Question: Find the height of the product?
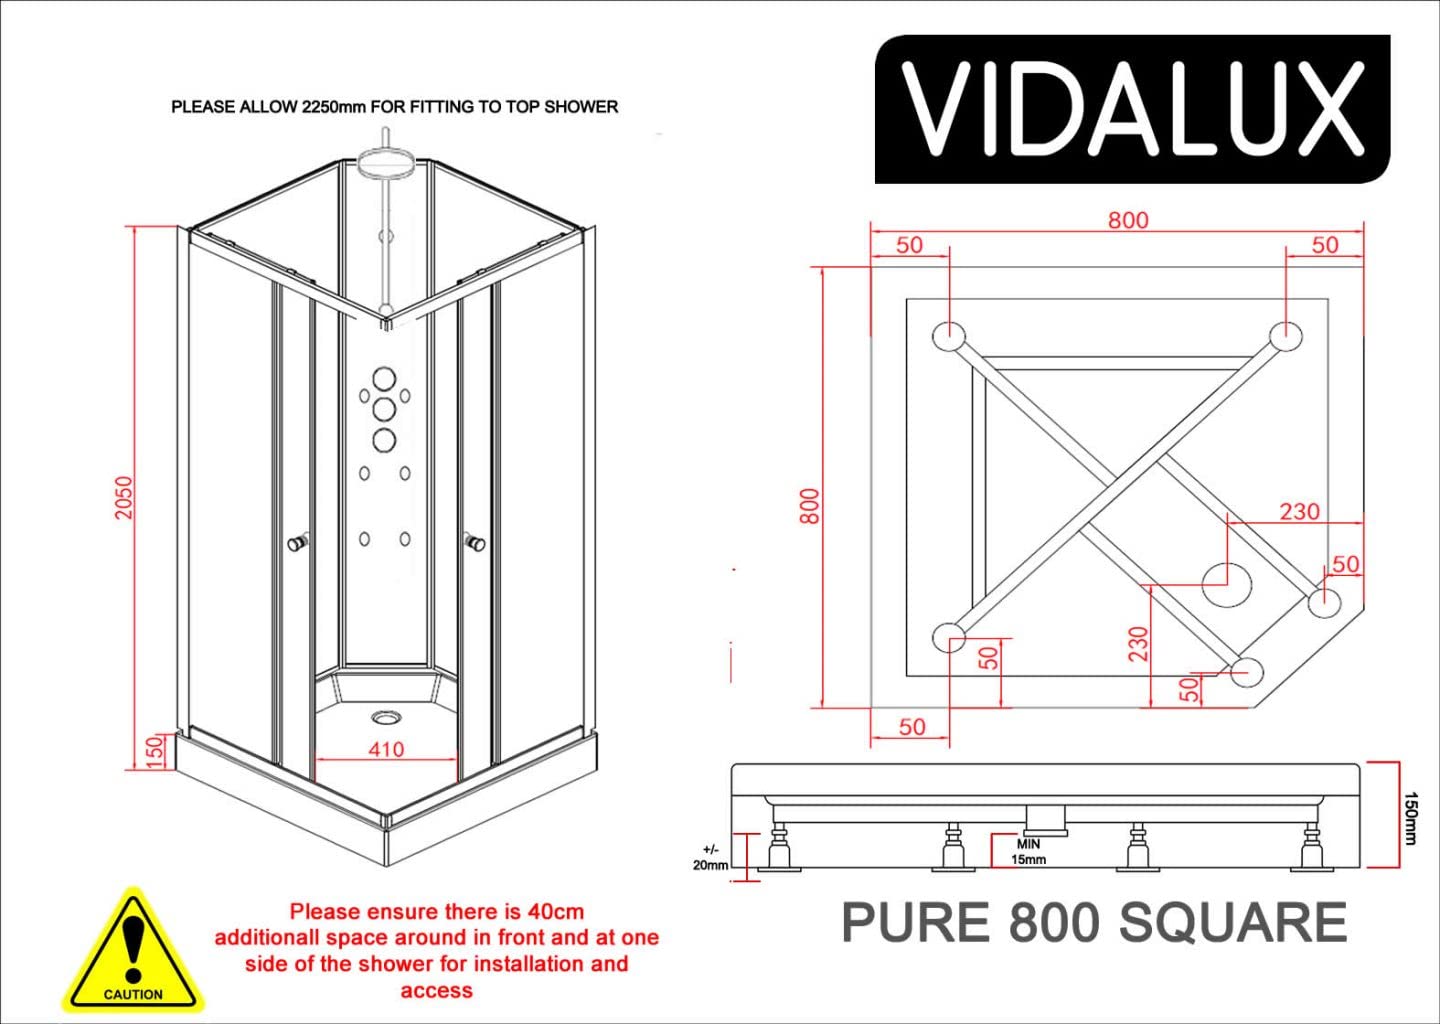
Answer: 2250.0 millimetre